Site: brandenburg
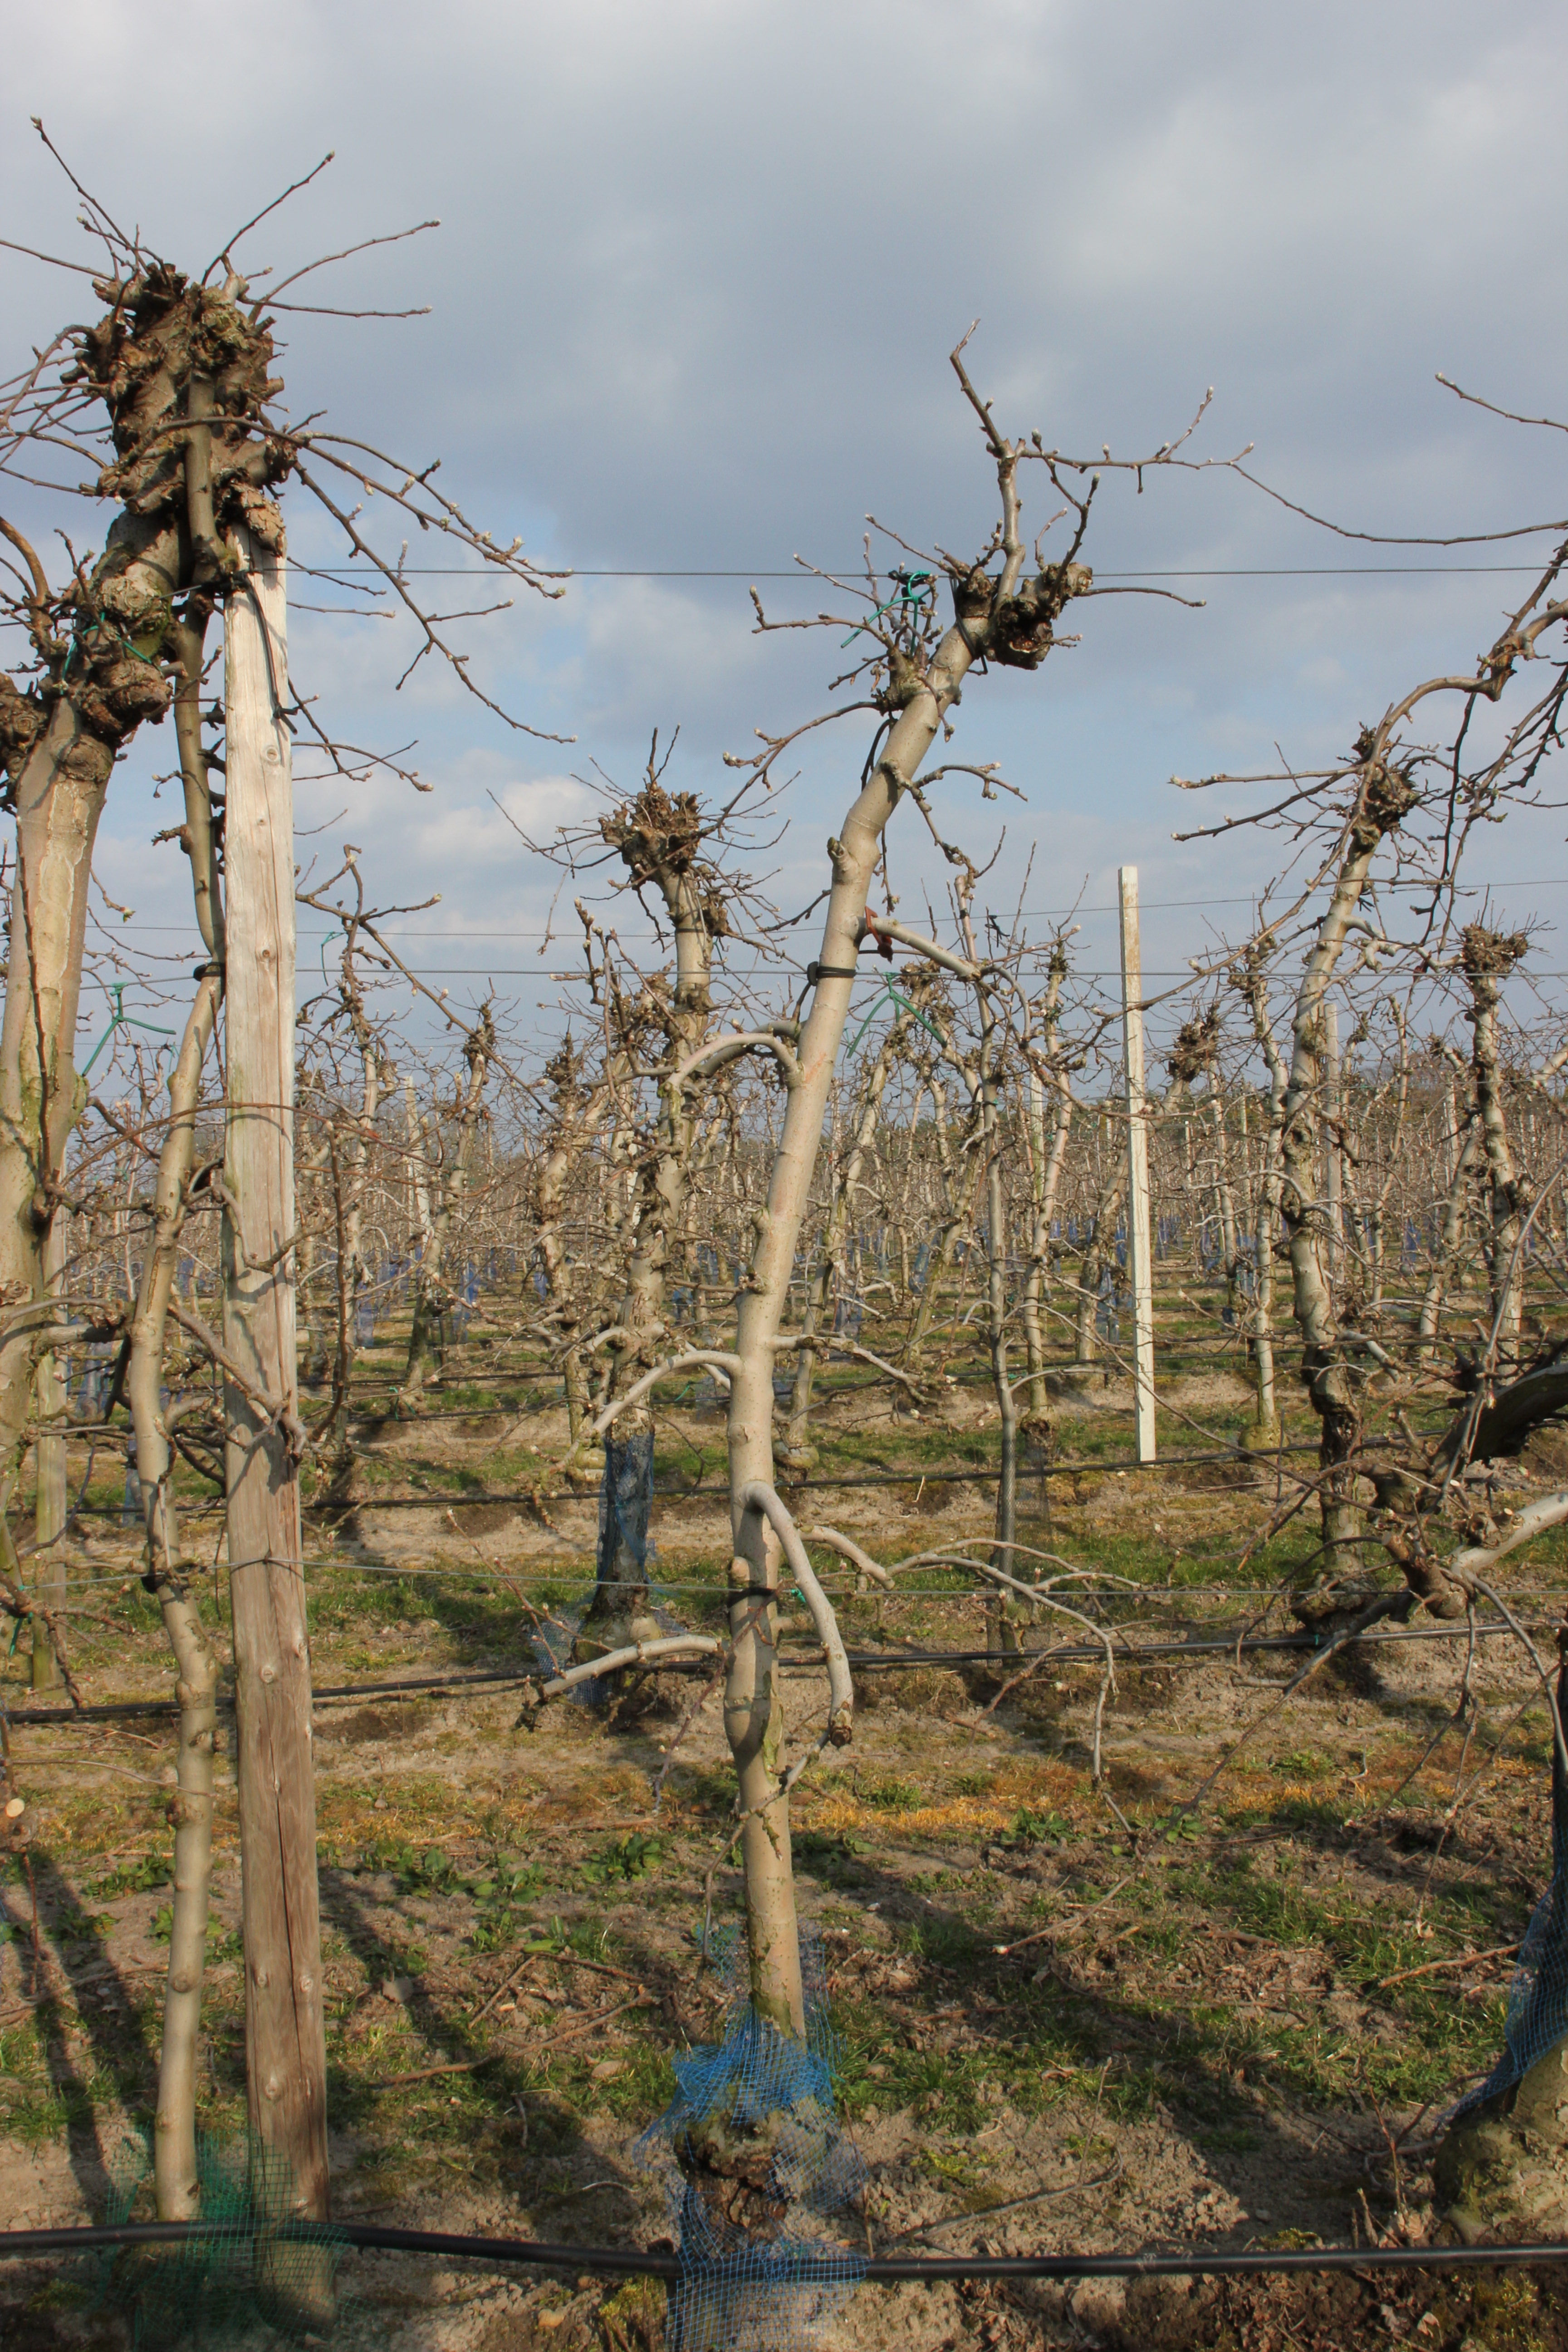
Growth stage (BBCH 03): Bud development